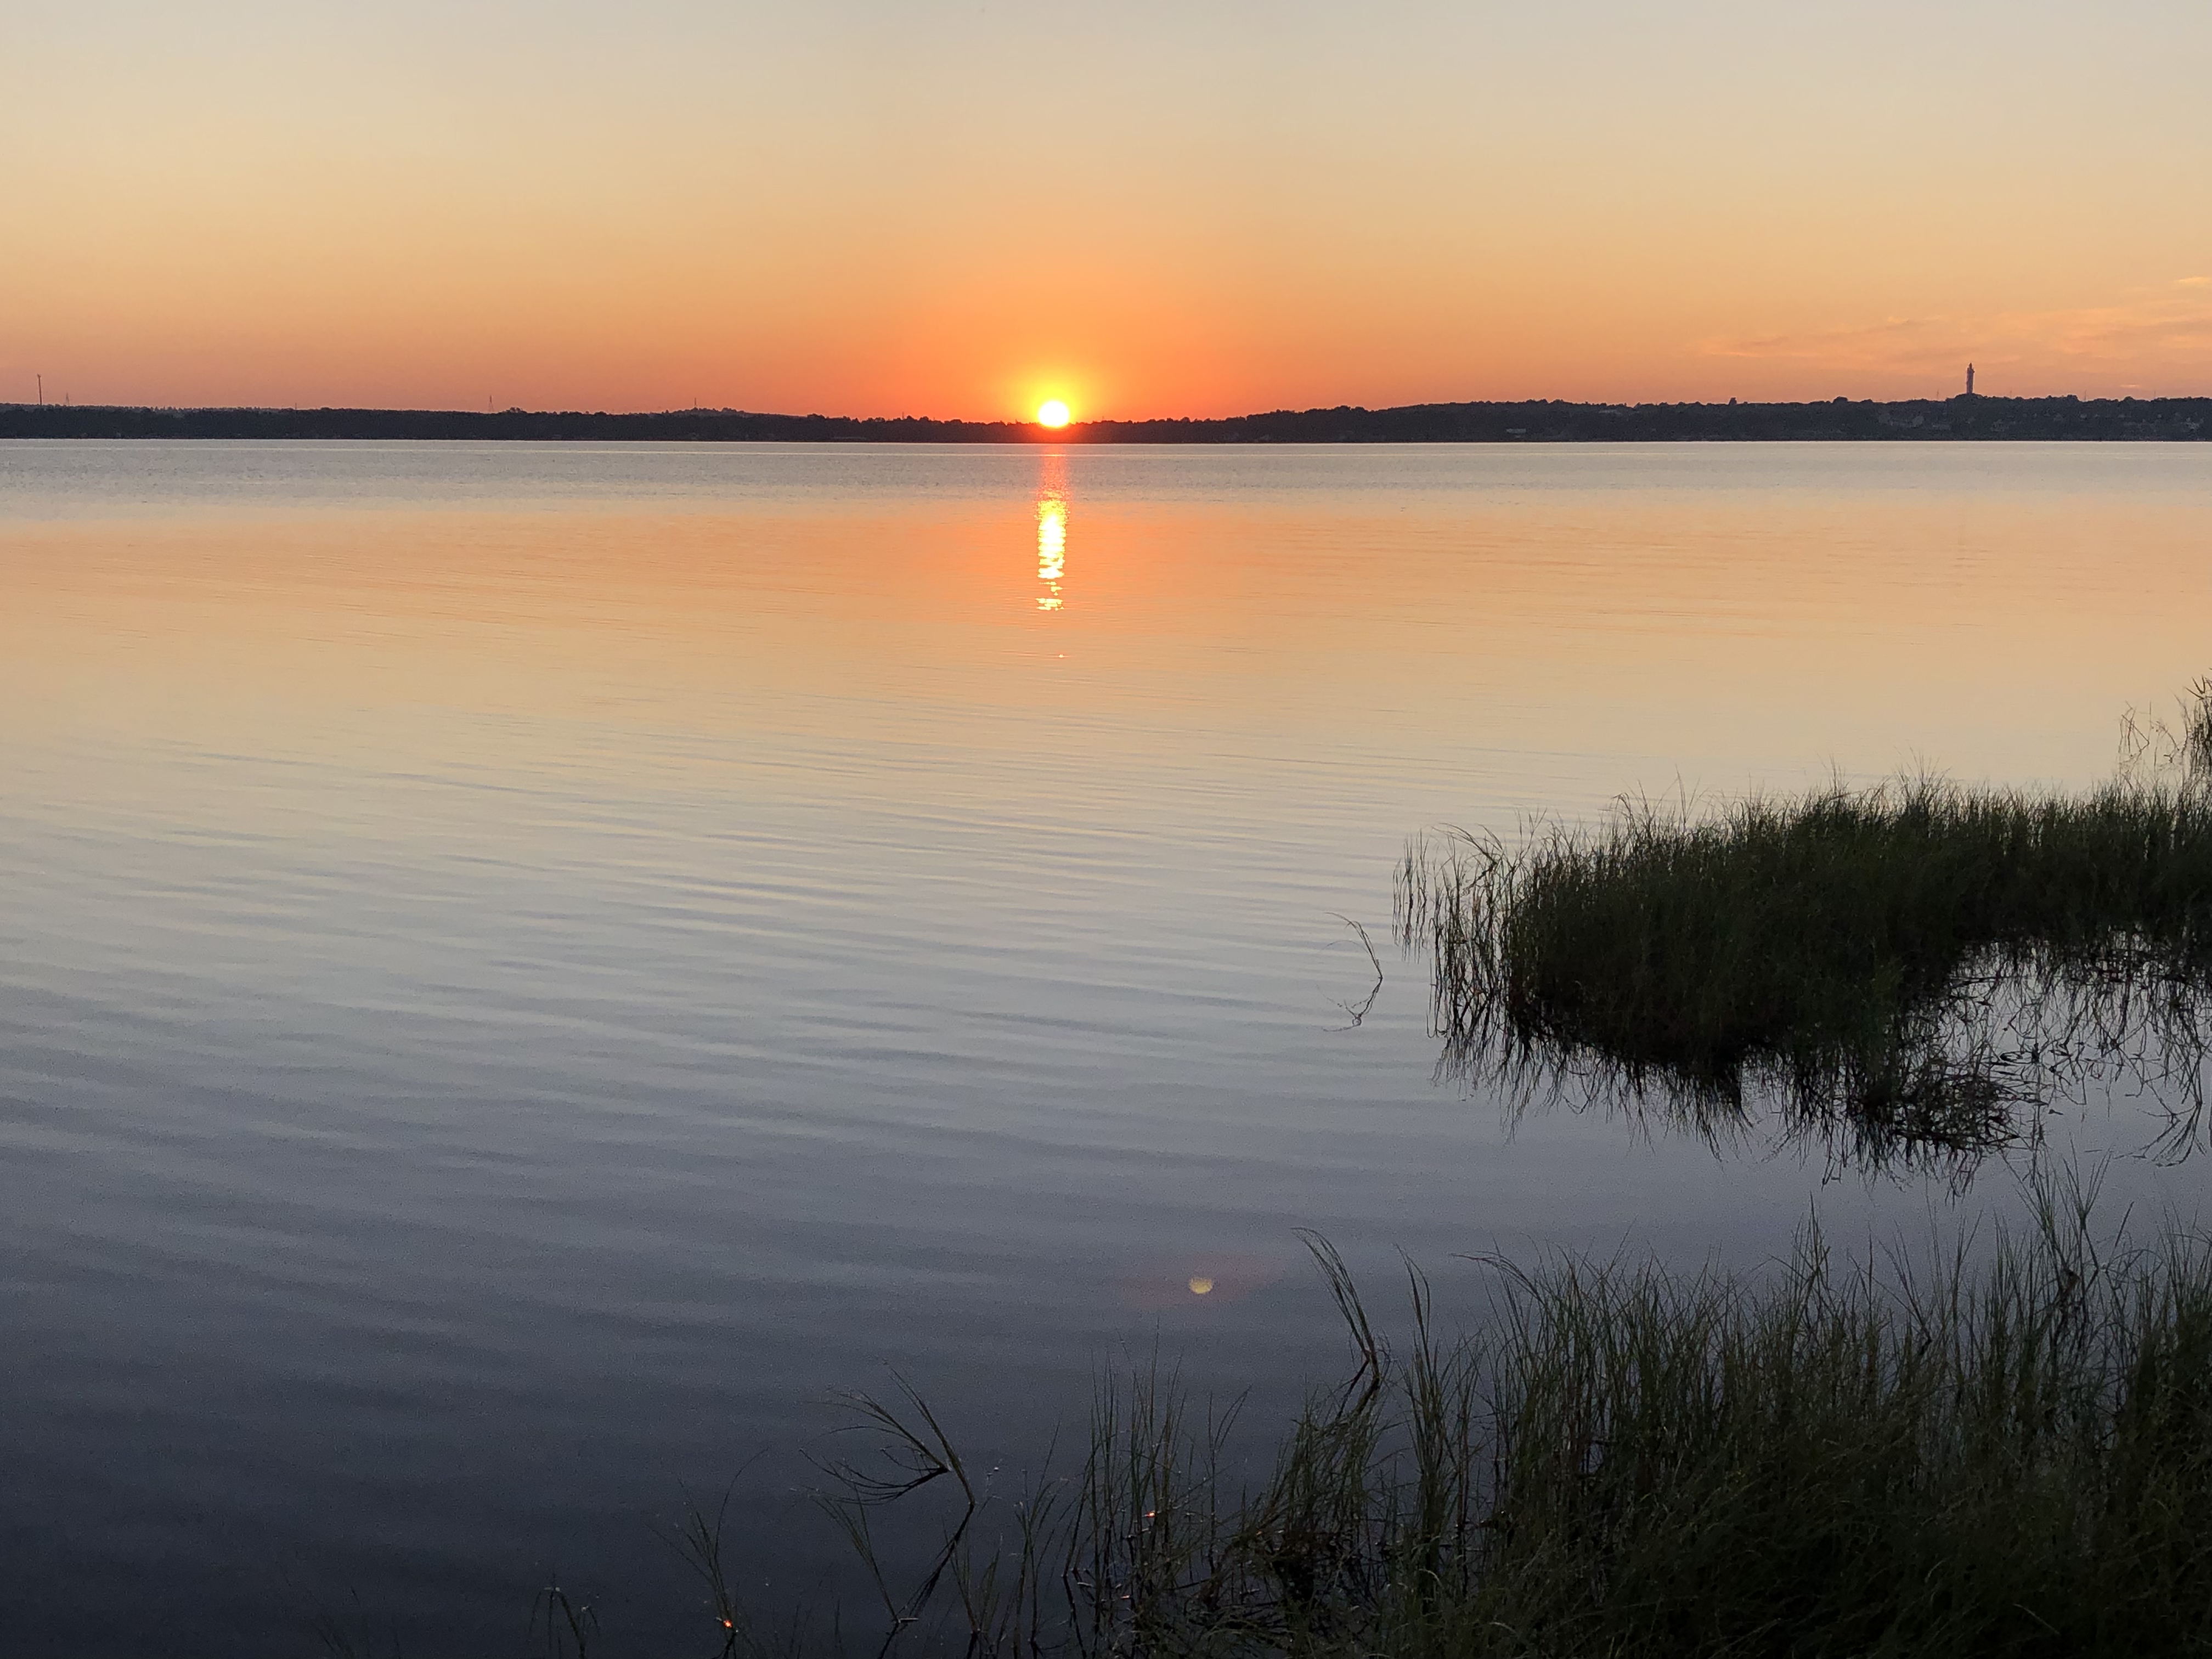
natural, sky, body of water, water, reflection, horizon, water resources, natural landscape, sunset, evening, morning, sunrise, lake, dusk, calm, river, natural environment, atmospheric phenomenon, cloud, reservoir, bank, sea, afterglow, dawn, sun, loch, waterway, sunlight, tree, wetland, shore, landscape, marsh, sound, ocean, inlet, floodplain, plant, coast, channel, bay